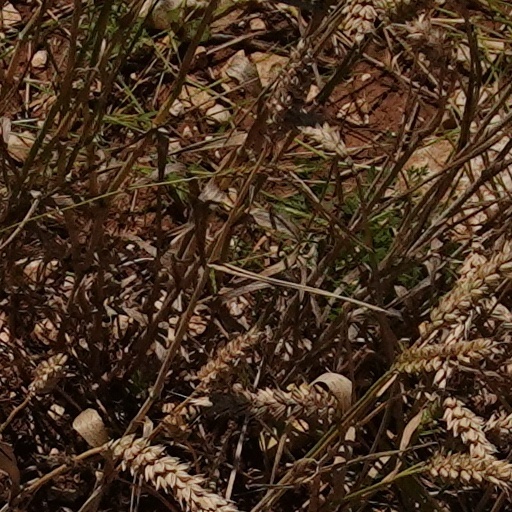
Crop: wheat